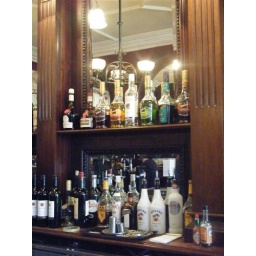
Bottles & lights relfected in mirror behind bar